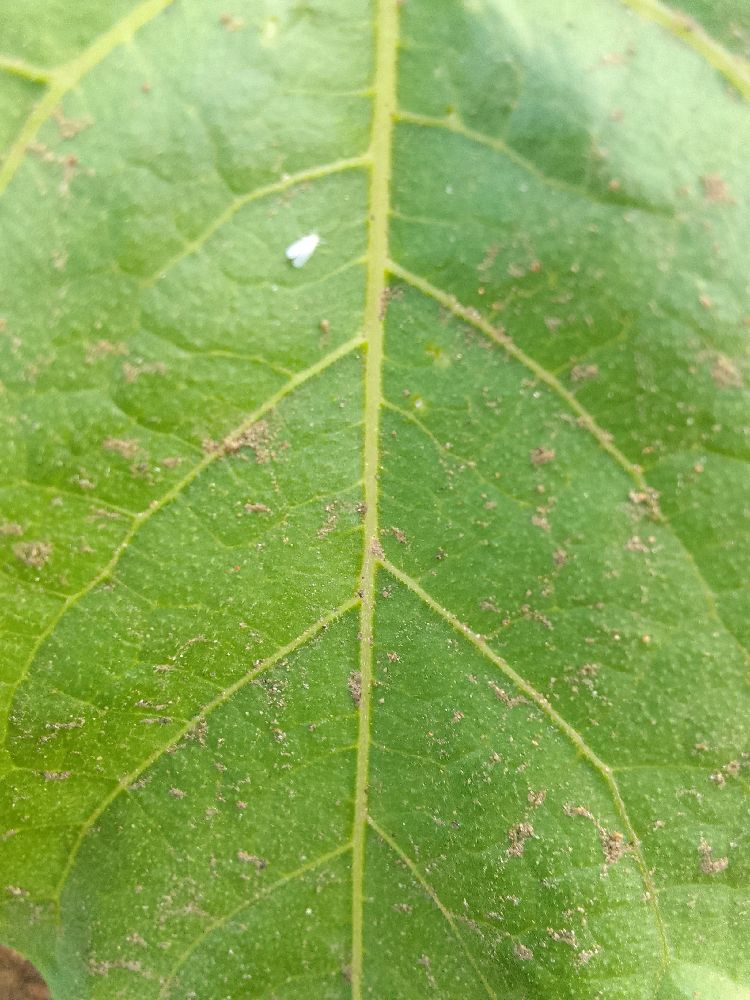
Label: healthy